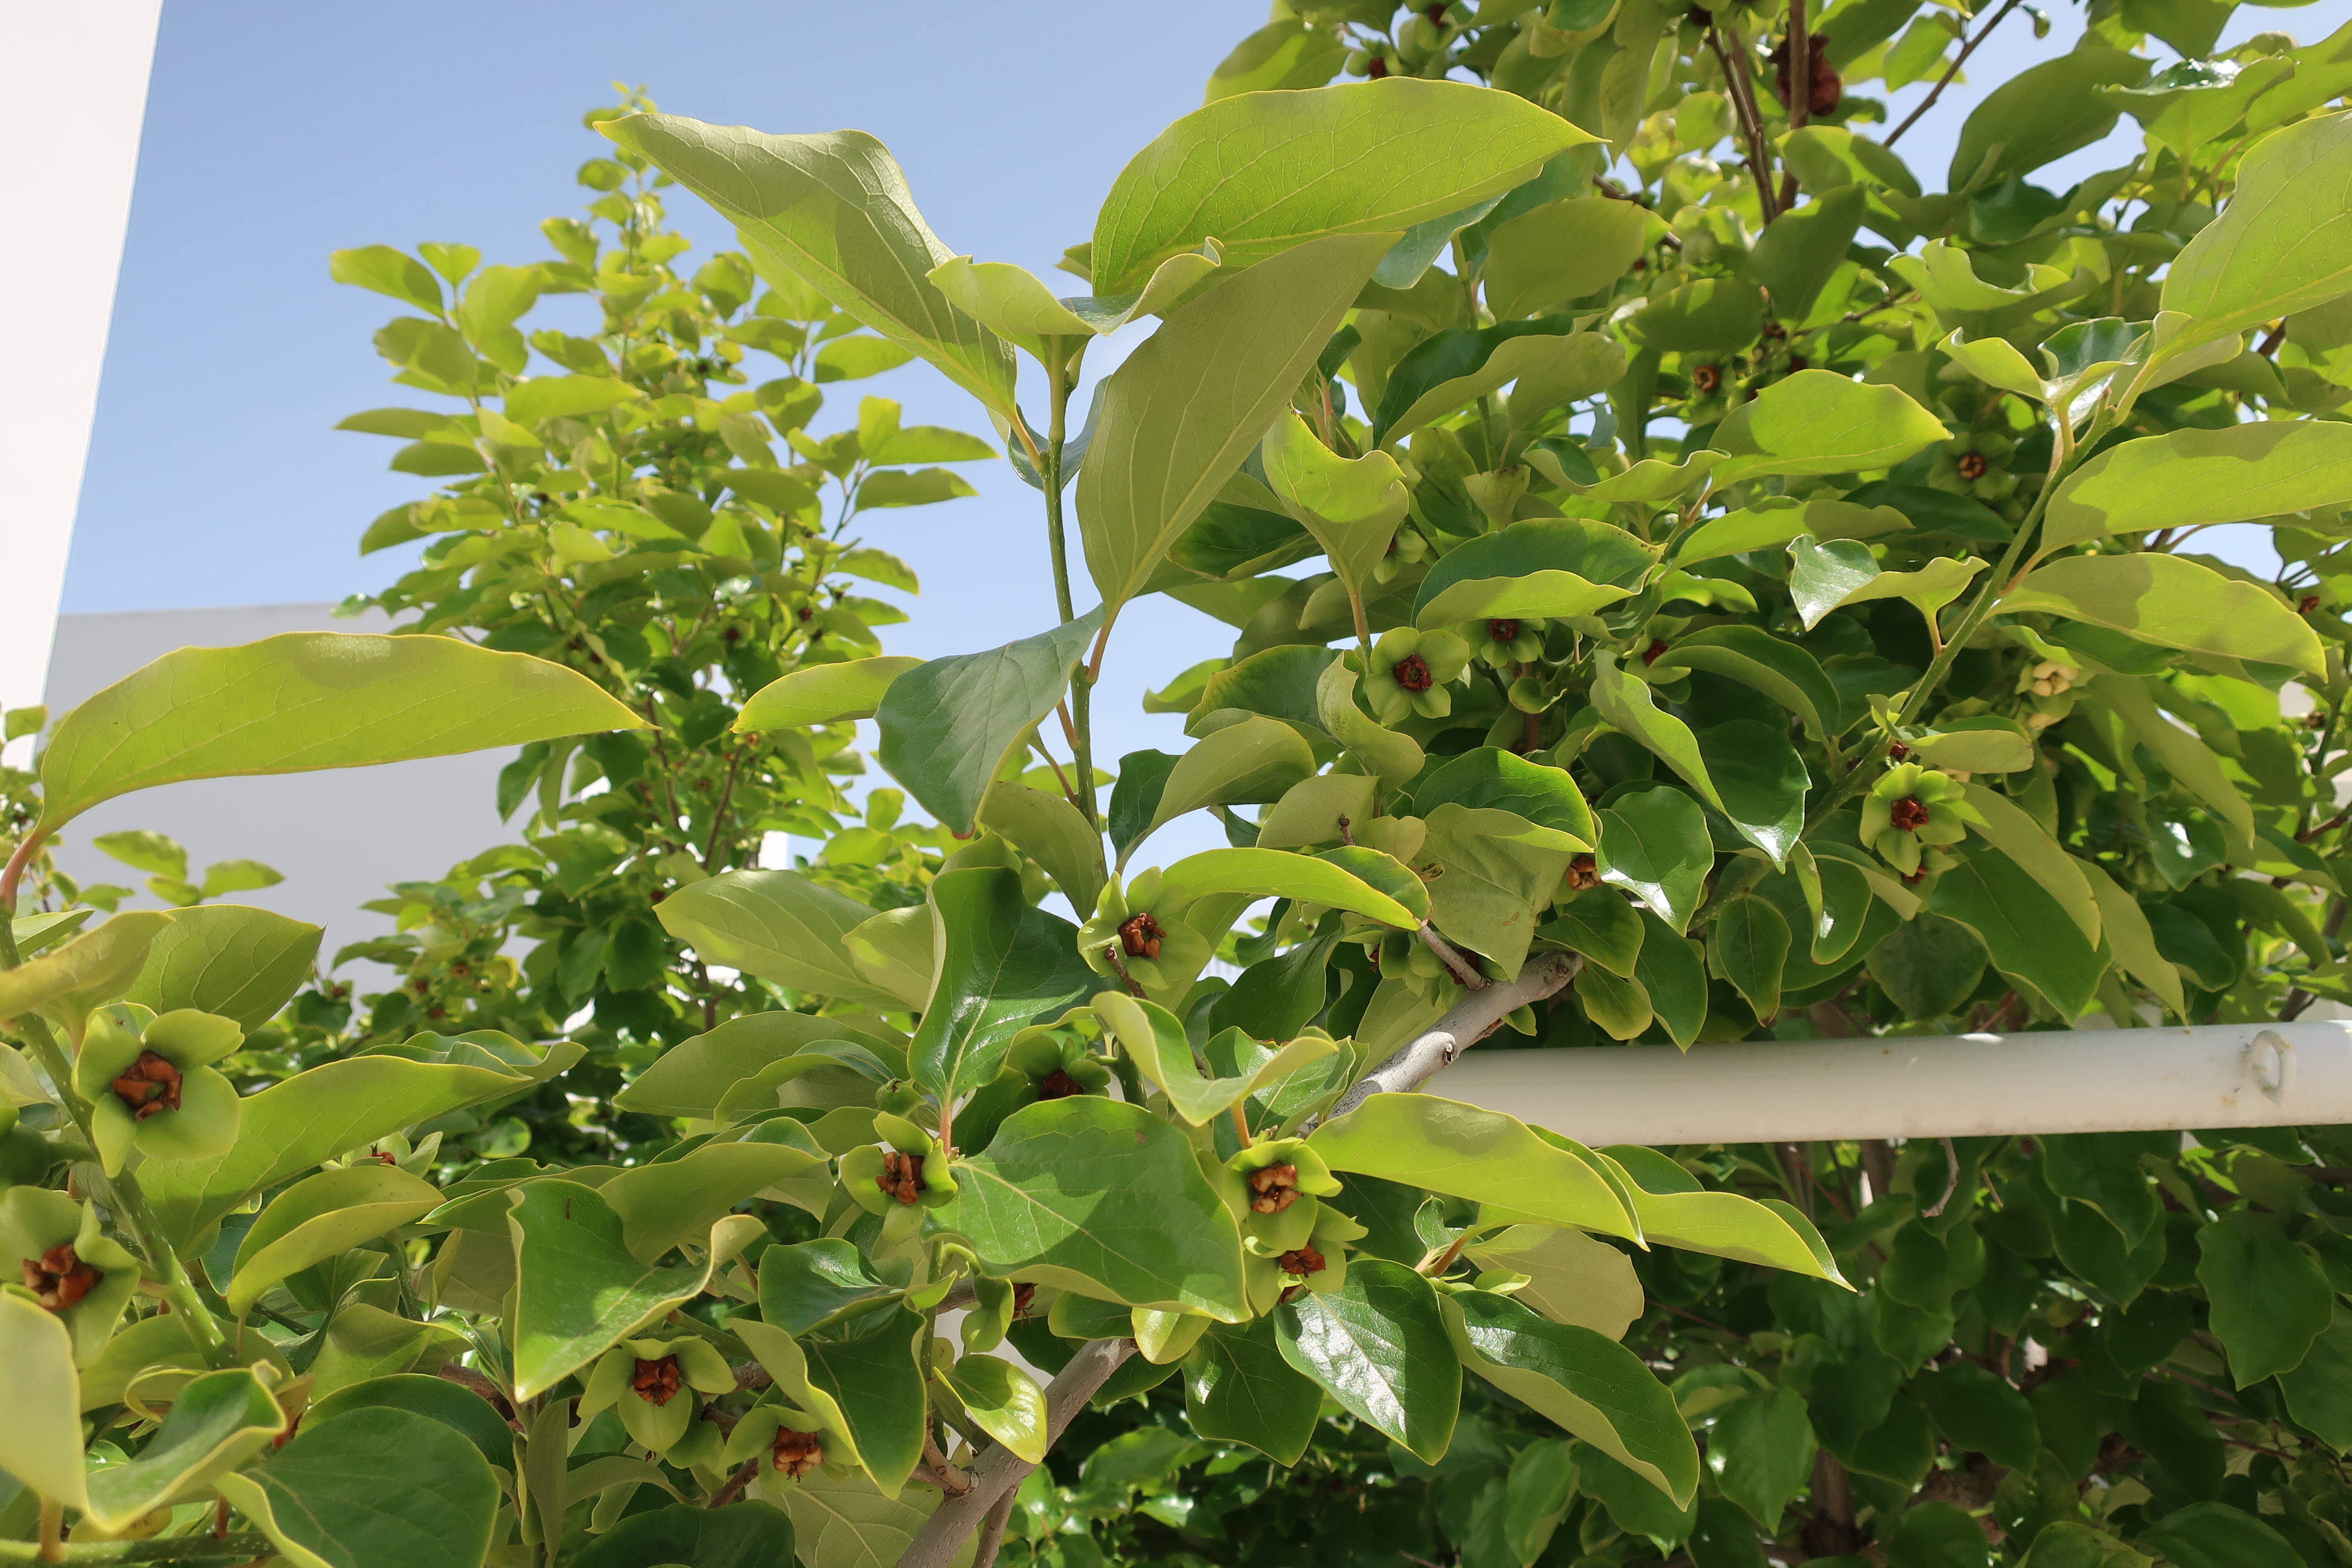
flowers, spring, nature, tree, pink, green, flower, flowering plant, plant, branch, leaf, botany, petal, blossom, perennial plant, woody plant, fruit tree